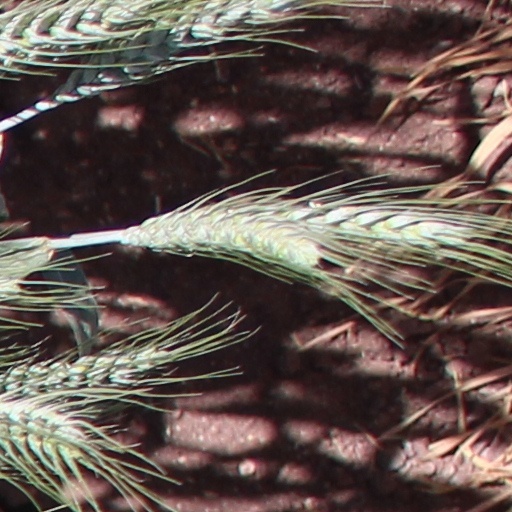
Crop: wheat